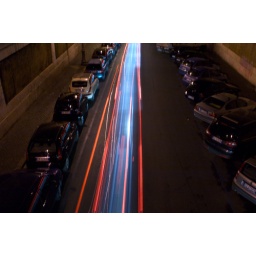
dark street lighten by flash cars